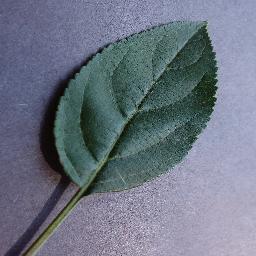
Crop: apple
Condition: healthy